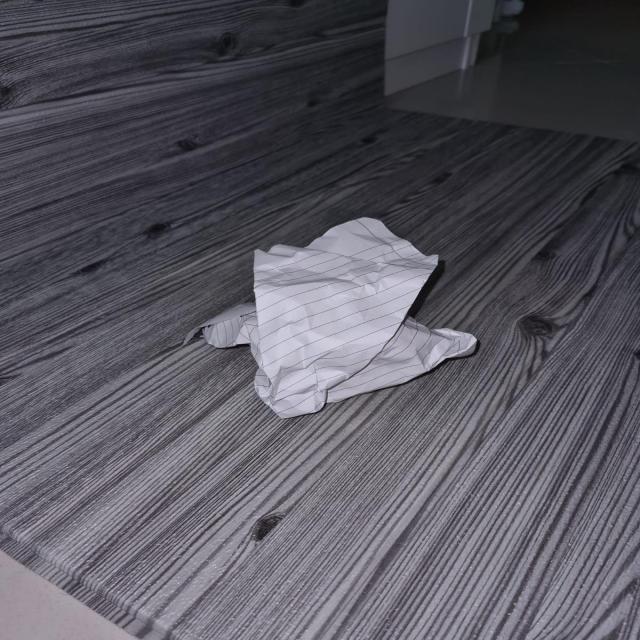
Label: tissues